Walter R. Stubbs

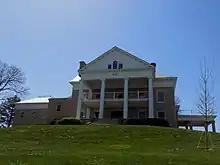
W. R. Stubbs's mansion, which is now the Sigma Nu fraternity house at the University of Kansas (2018).

Upon leaving the governor's office, Stubbs returned to his mansion on Windmill Hill in Lawrence, Kansas, situated just west of the University of Kansas campus. The building, which had been constructed in 1907, was sold by Stubbs in 1922 to KU's Sigma Nu chapter, and to this day, it is still used as their fraternity house.